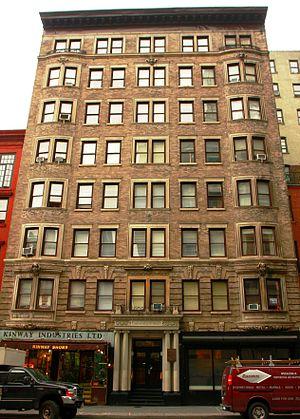
La 8ᵉ Rue est une voie de Manhattan à New York qui s'étend entre la troisième et la Sixième Avenue. Entre la Troisième Avenue et l'Avenue A, elle prend le nom de St. Mark's Place.